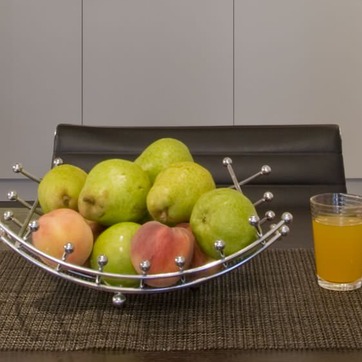
Material: food